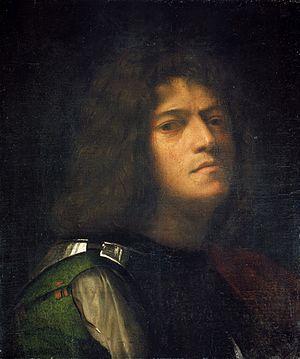
Autoportrait est un tableau du peintre italien Giorgione. Daté de 1510, cet autoportrait est conservé au Musée des Beaux-Arts de Budapest, d'où il a été volé le 5 novembre 1983. Il a été récupéré quelques mois plus tard dans l'Opération Budapest.